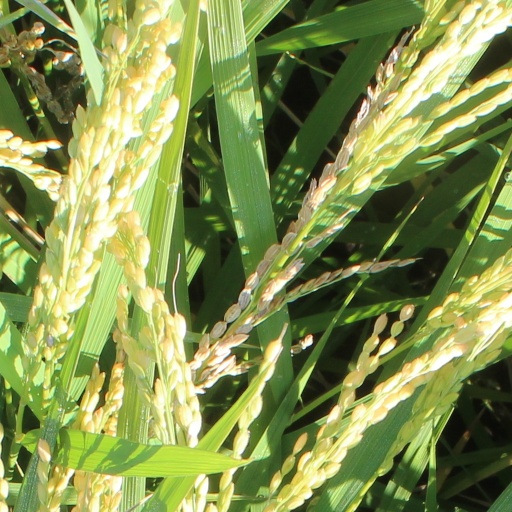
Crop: rice